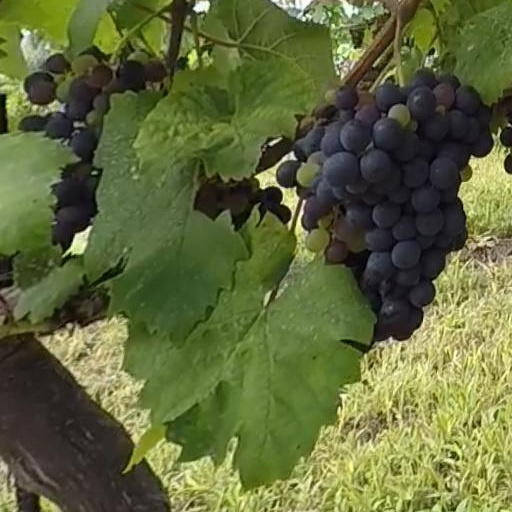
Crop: grape